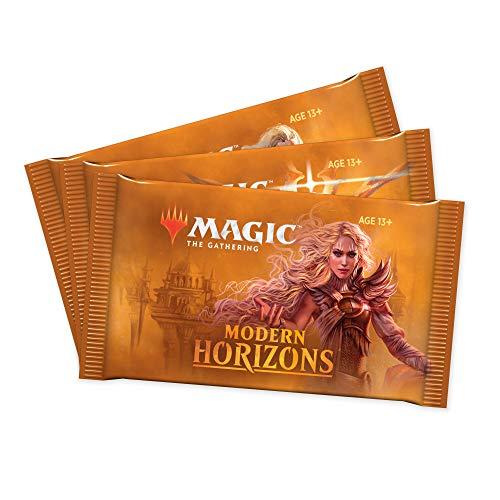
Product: Magic: The Gathering Modern Horizons Draft Pack | 3 Booster Packs (45 Cards)
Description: With a mix of reprints and new innovations, every one of the 45 cards in your Modern Horizons draft pack is ELIGIBLE FOR YOUR MODERN DECK for the first time.
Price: $19.88
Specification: ProductDimensions:0.5x7.6x6.7inches|ItemWeight:4ounces|ShippingWeight:4ounces(Viewshippingratesandpolicies)|ASIN:B07RFNCYFR|Itemmodelnumber:B07RFNCYFR|Manufacturerrecommendedage:13yearsandup